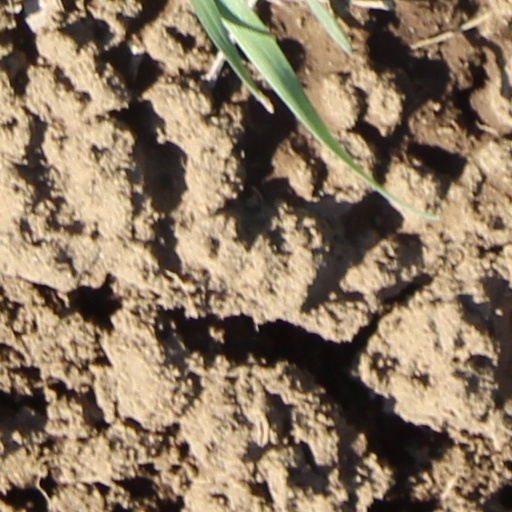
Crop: wheat